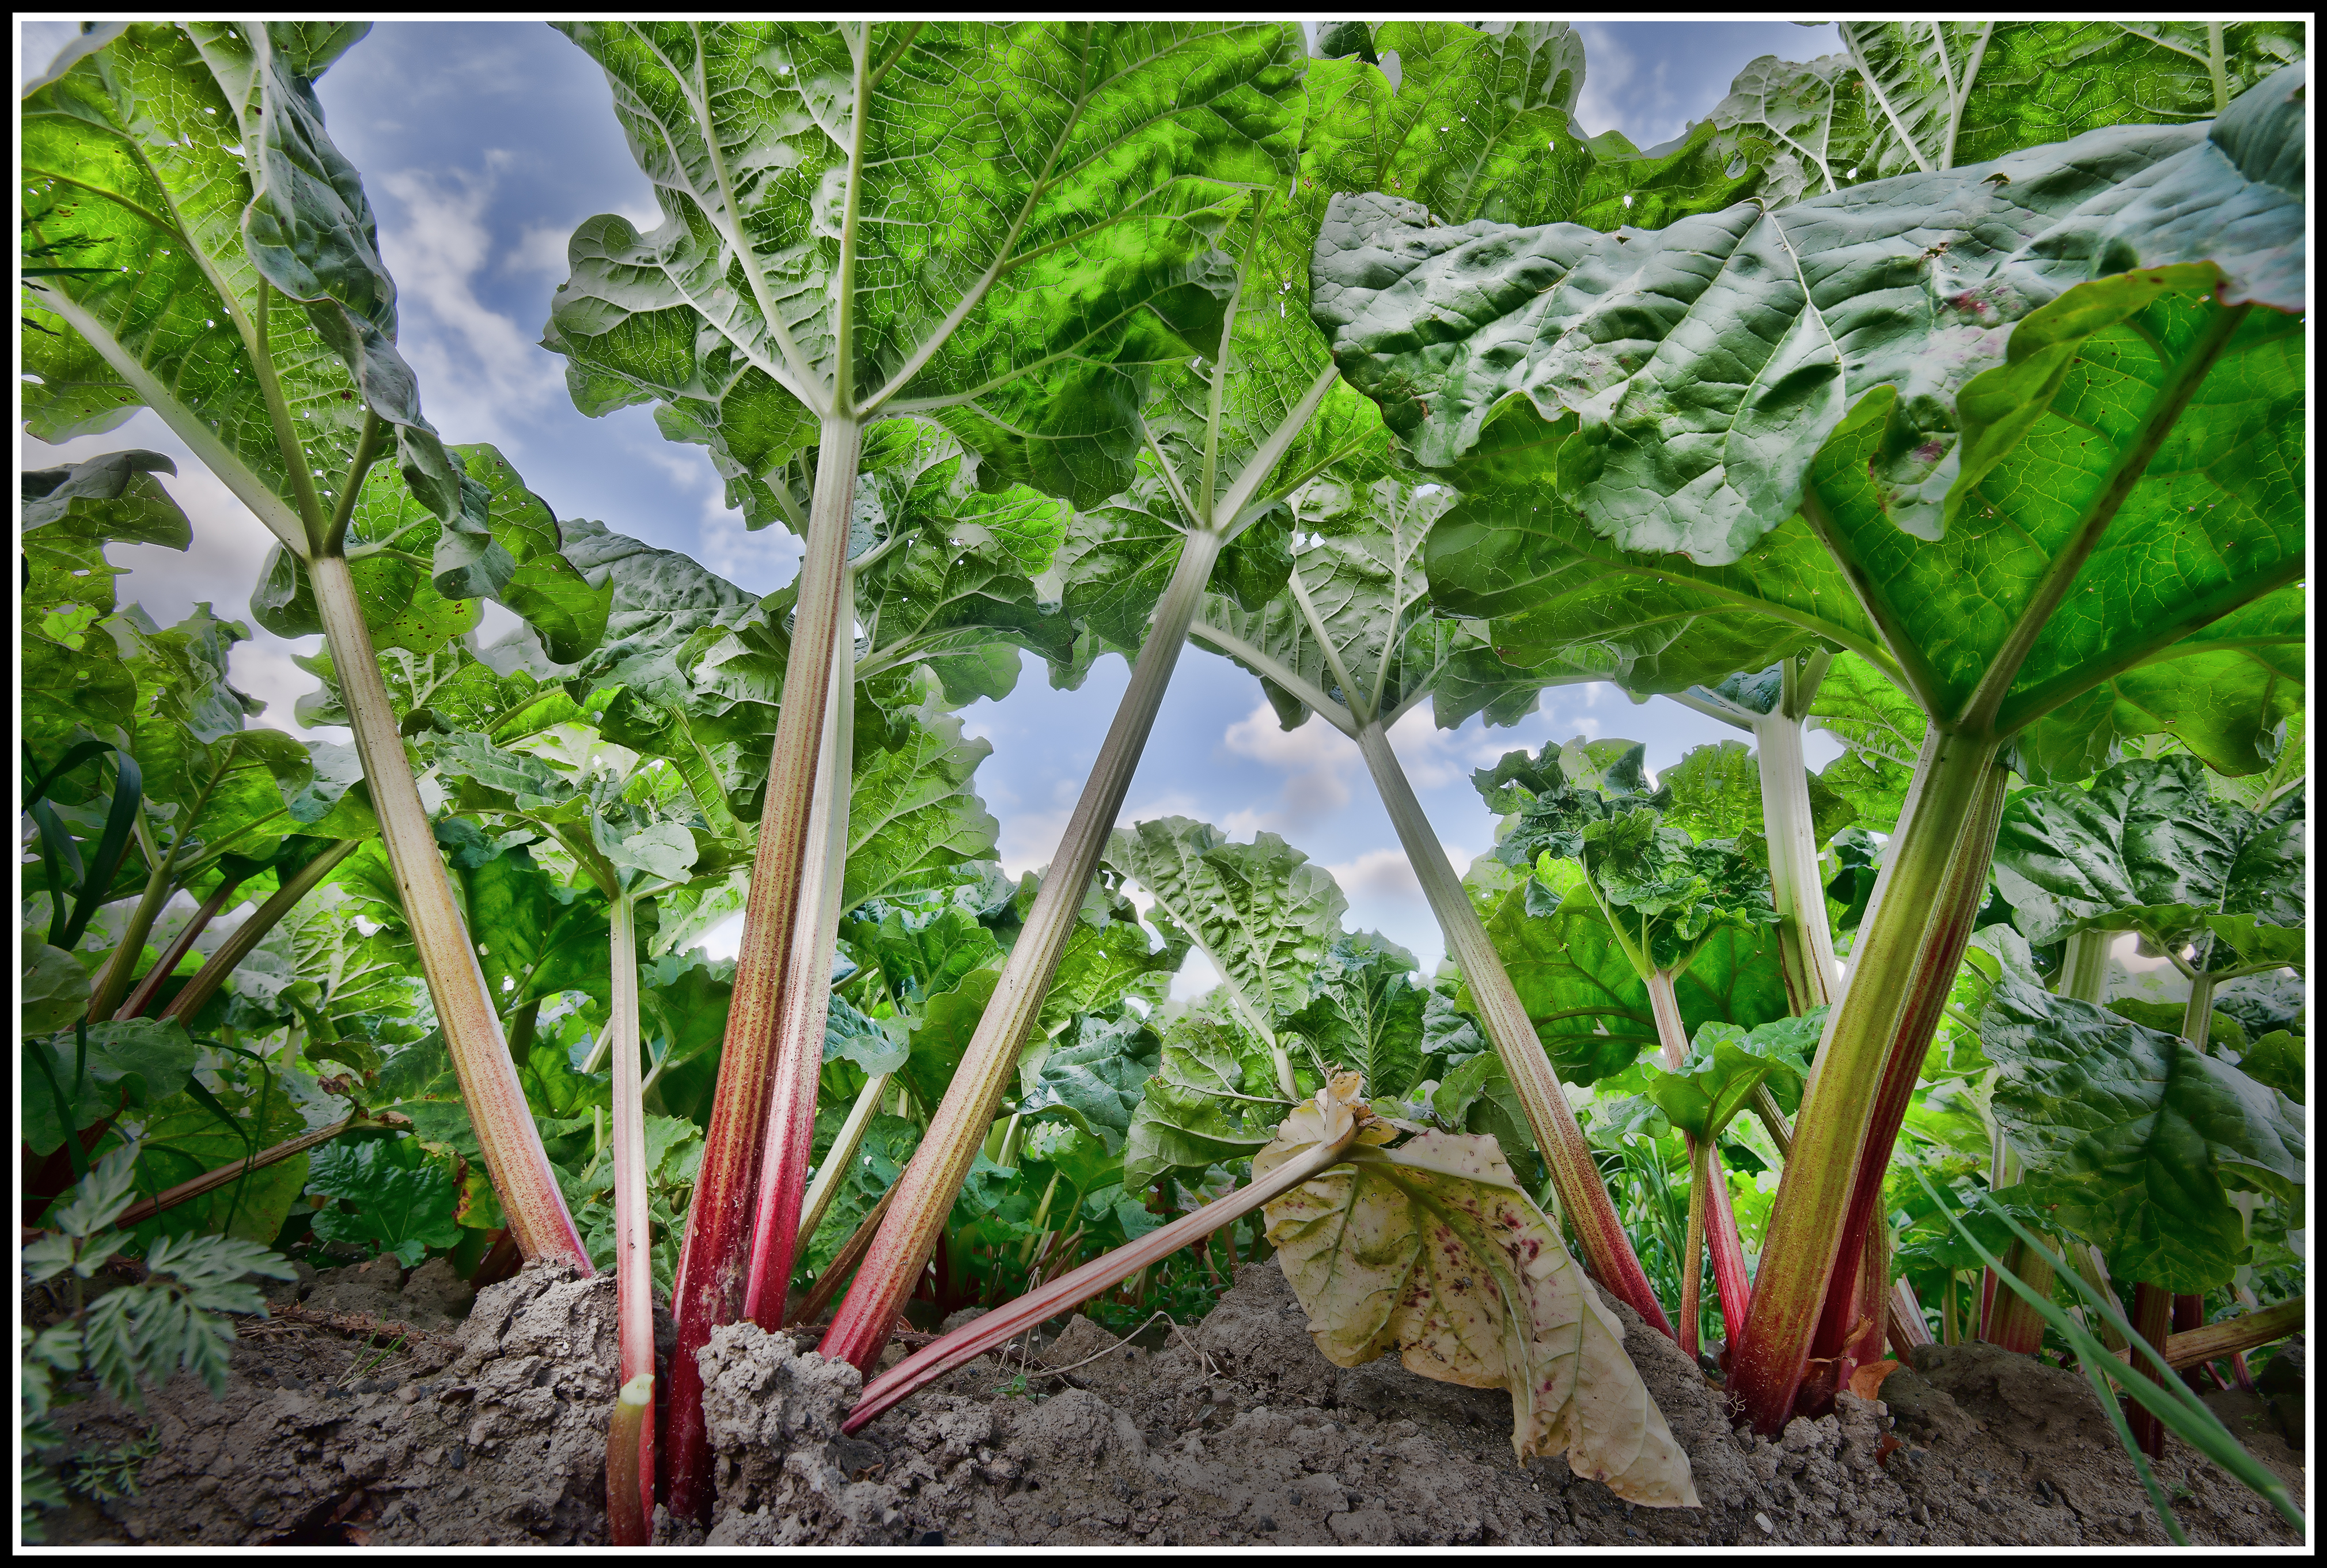
plant, field, fruit, sweet, stem, leaf, flower, food, farming, produce, vegetable, crop, soil, agriculture, garden, yorkshire, hdr, plantation, tart, wakefield, production, vegatable, sour, flowering plant, crumble, rhubarbtriangle, rhubrab, land plant